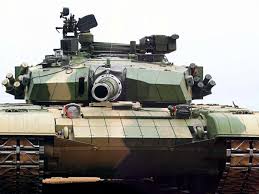
Label: Tank